Rainbow smelt

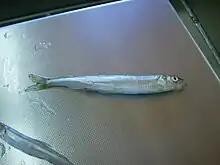
Lake Superior-caught rainbow smelt

Rainbow smelt invaded the Great Lakes watershed through the intentional introduction of eggs from historically known landlocked populations in Maine to Crystal Lake, Michigan in 1912. This lake drains into Lake Michigan, from which fish escaped into Lake Michigan and spread quickly throughout the Great Lakes and their tributaries. Early records documenting the smelt's range expansion in the Great Lakes include Lake Michigan, Lake Erie, Lake Huron, Lake Ontario, and Lake Superior. Rainbow smelt were first reported from Lake Ontario in 1929, and probably reached it by dispersal along natural waterways from the Finger Lakes, New York, where they were intentionally introduced in 1917. The ability of rainbow smelt to disperse is determined by the connectivity of lakes, the ability of smelt to move through connecting streams, and the suitability of connected lakes as habitat. Rainbow smelt are weak swimmers so they cannot make it over fish ladders. This has helped to prevent an even wider spread of their range.